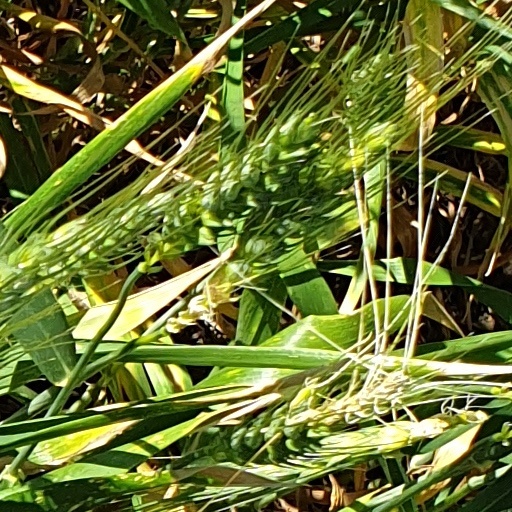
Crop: wheat